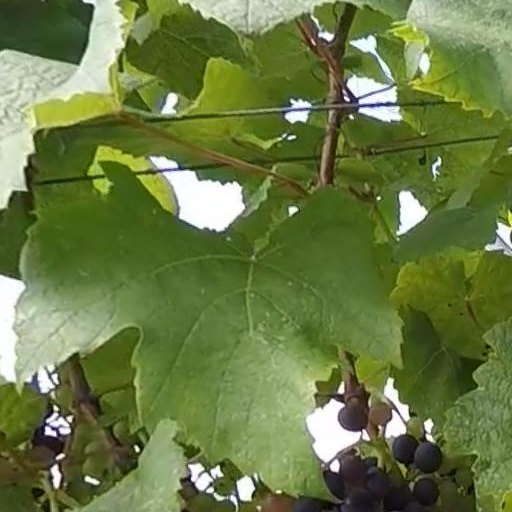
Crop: grape